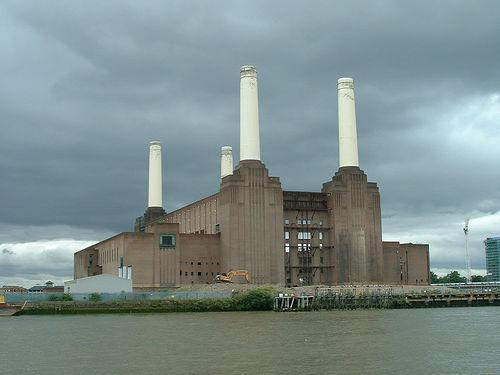
Weather: cloudy or overcast